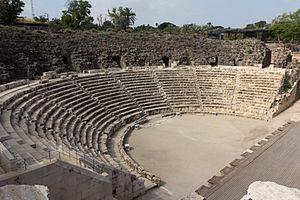
Un théâtre romain antique, à l'origine montage provisoire en bois durant les premiers siècles de la République romaine, est construit en pierre à partir du milieu du Iᵉʳ siècle av. J.-C.. Son architecture est la suite de l’évolution des théâtres grecs antérieurs opérée en Italie du Sud. Les premiers exemplaires, le théâtre de Pompée et le théâtre de Marcellus à Rome, établissent une nouvelle forme, différente du modèle grec ouvert : le théâtre romain est un monument fermé sur lui-même, dans lequel l’étagement de gradins hémicirculaires rejoint un bâtiment de scène, luxueusement décoré. La technique de construction, l’emploi de murs et de voûtes rayonnantes pour soutenir les gradins permet de bâtir sur terrain plat et exonère de s’appuyer sur une colline à la mode grecque.